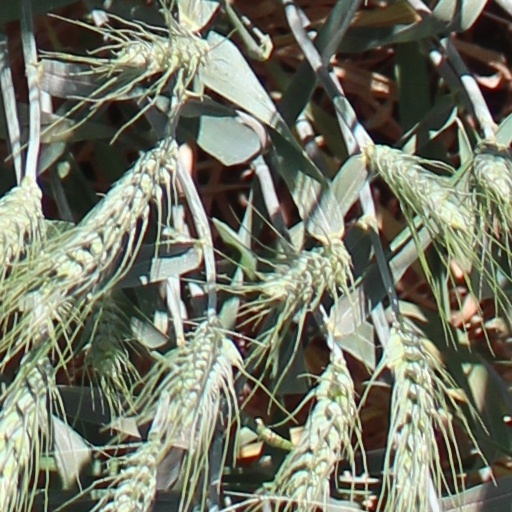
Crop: wheat